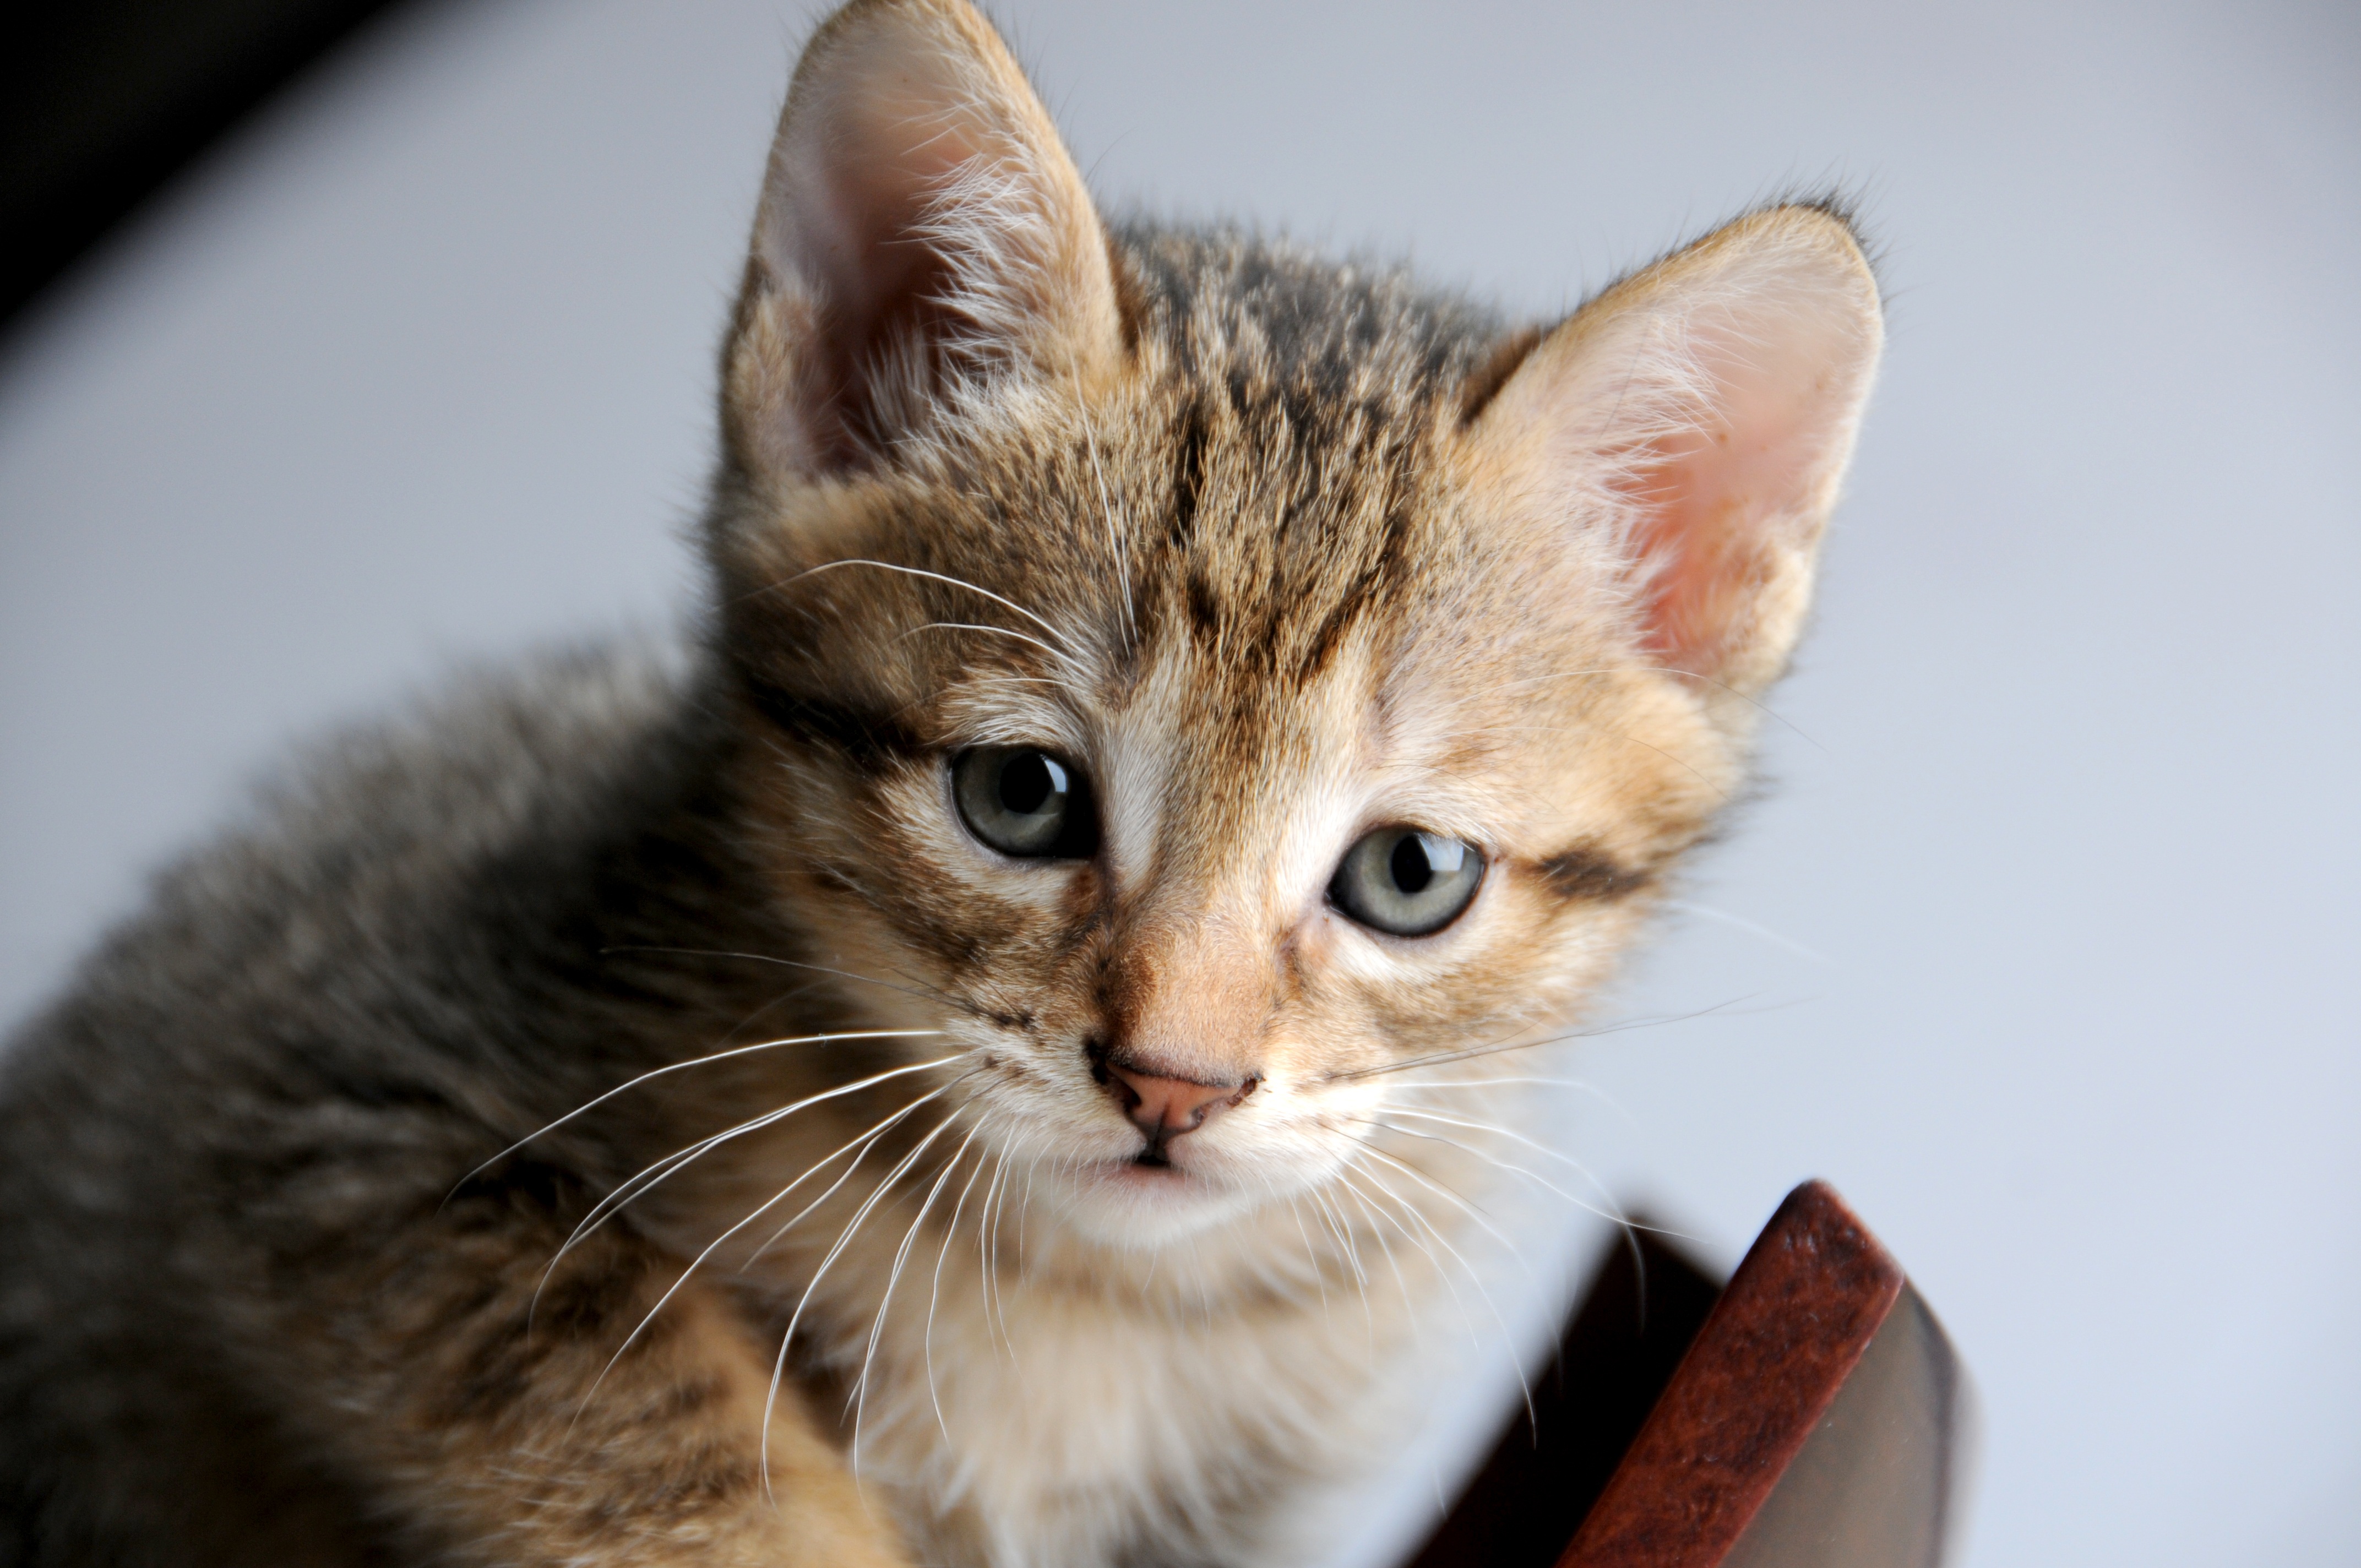
explore, kitten, cat, mammal, fauna, close up, whiskers, vertebrate, curious, small cat, bengal, european shorthair, small to medium sized cats, cat like mammal, carnivoran, domestic short haired cat, pixie bob, rusty spotted cat, toyger